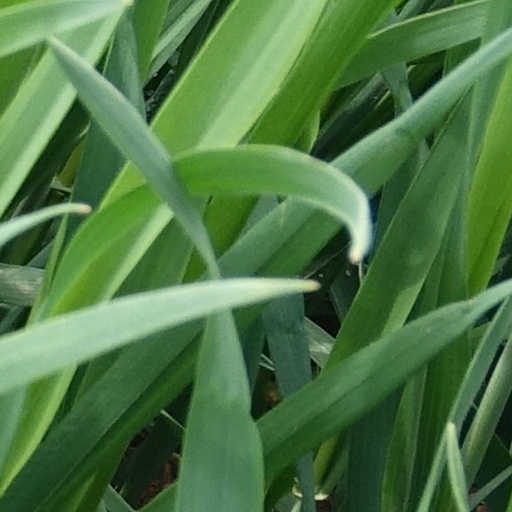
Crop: wheat